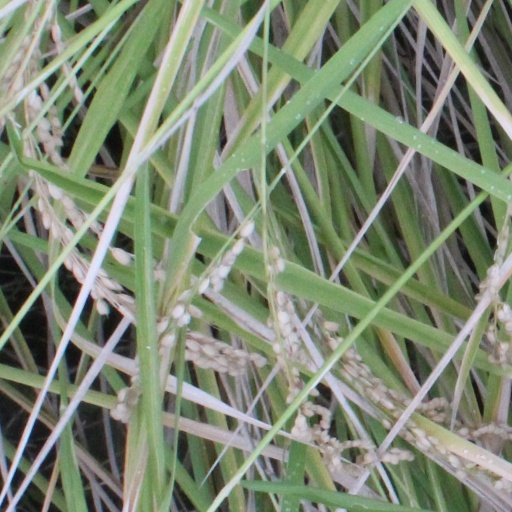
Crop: rice